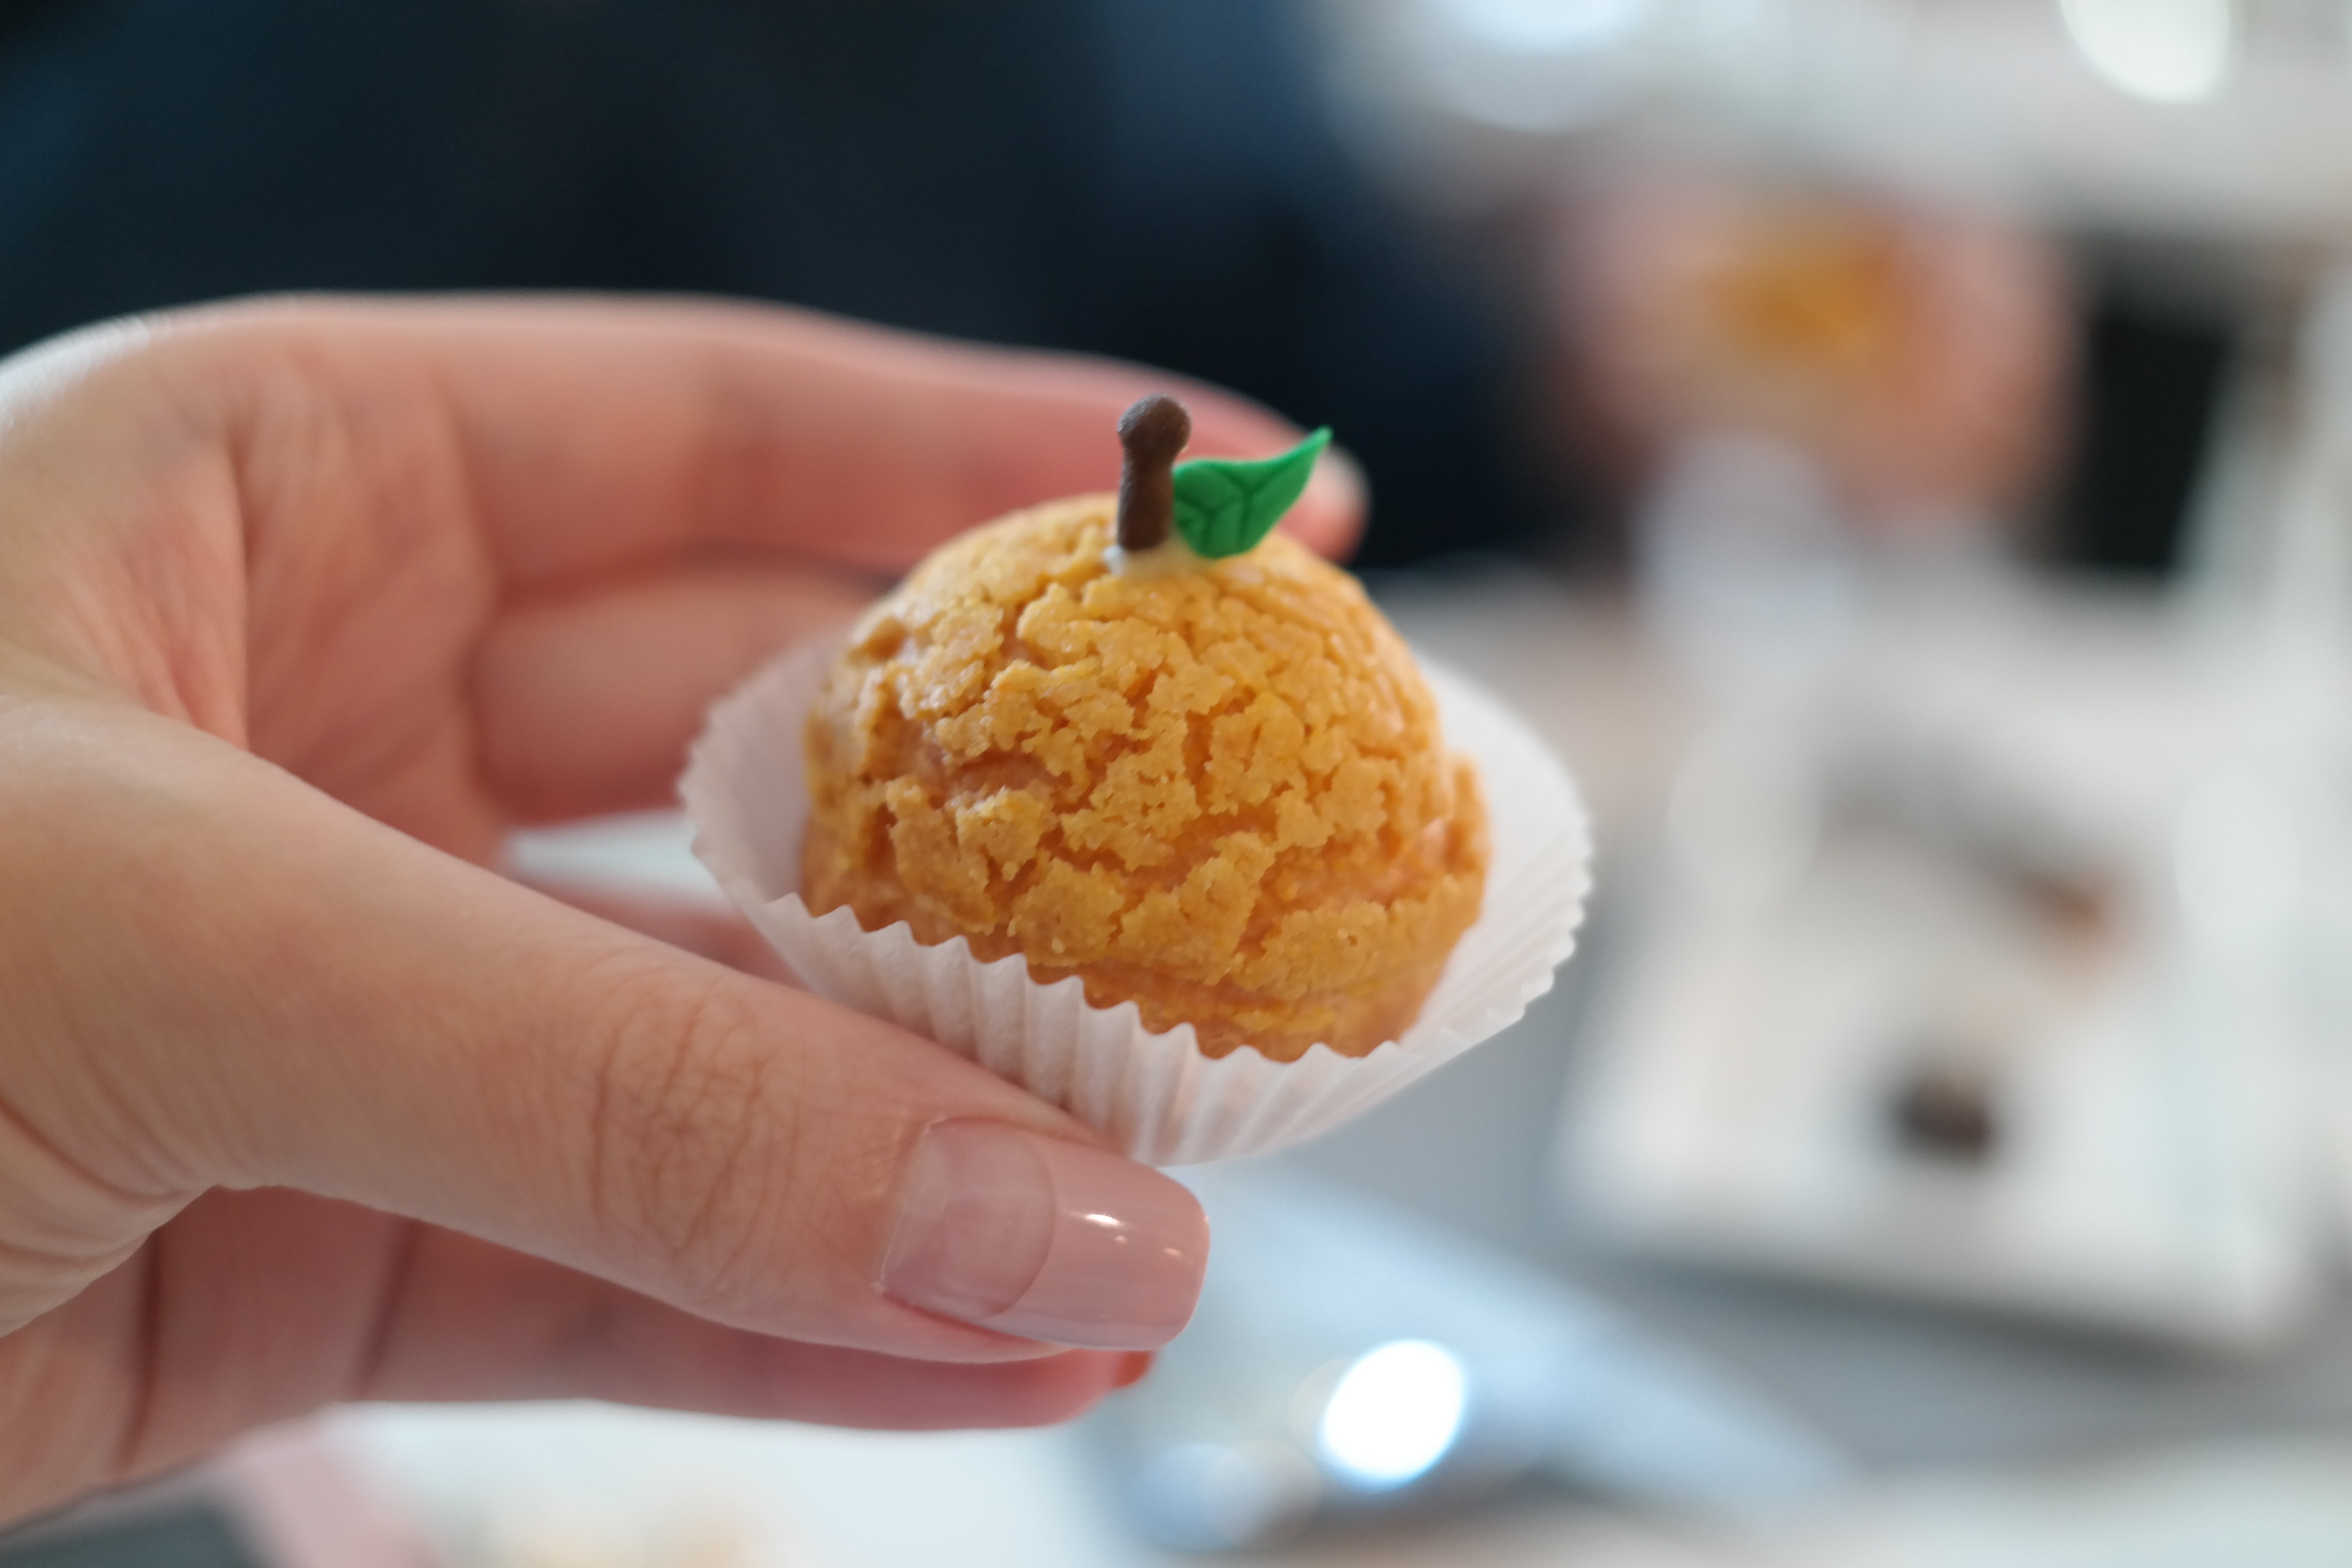
dish, meal, food, produce, baking, ice cream, dessert, cake, coconut, icing, sweetness, puff, flavor, tapi rouge, delicious desserts, yuzu cream puffs, the pretty jotu